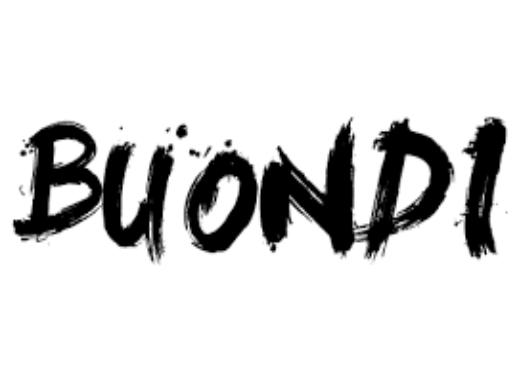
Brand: Buondi
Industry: Food